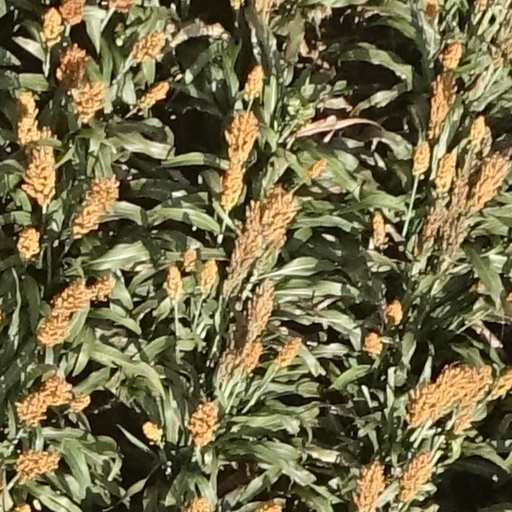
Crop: sorghum